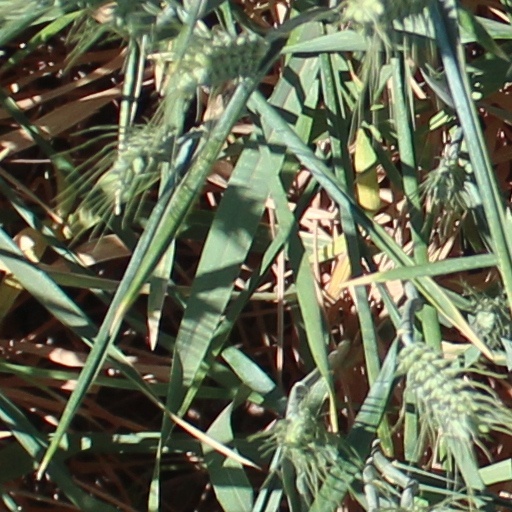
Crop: wheat